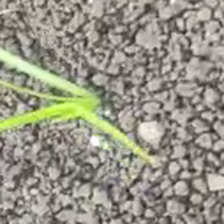
Weed species: Lavhala_(Cyperus_Rotundus)